Answer in natural language. Considering the relative positions, where is sleek black flatscreen smart tv with respect to blue and silver cone-shaped bat? Choose between the following options: left or right
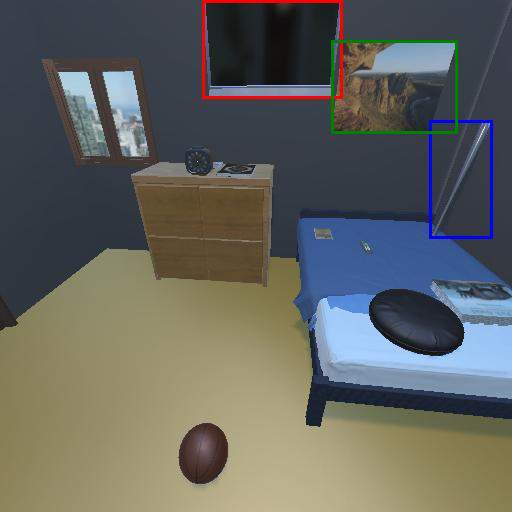
<answer>left</answer>